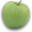
Label: apple